2007 Texas Longhorns football team

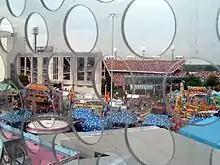
The 2007 Red River Shootout as viewed from the skyway of the Texas State Fair. Note the color change where the fans are divided at the 50 yard-line.

Receiver Limas Sweed left the game early because he re-injured his left wrist. He later had surgery to tighten the ligaments in the wrist but the injury ended his collegiate career. The Austin American-Statesman reported "Quan Cosby likely will move to Sweed's spot at split end, with Nate Jones moving to flanker. The Longhorns likely will decide between Billy Pittman and Jordan Shipley at slot receiver when Texas is in its base, three-receiver set."